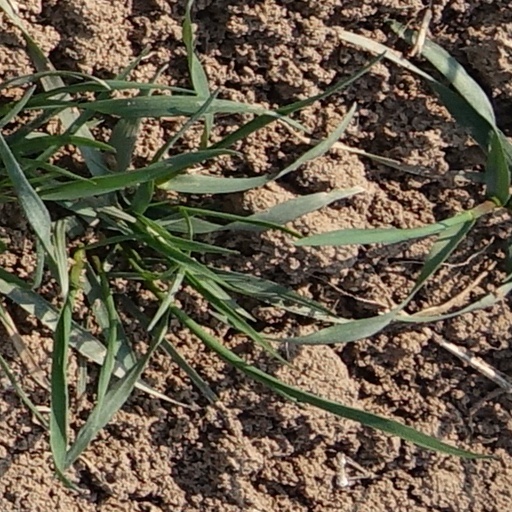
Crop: wheat